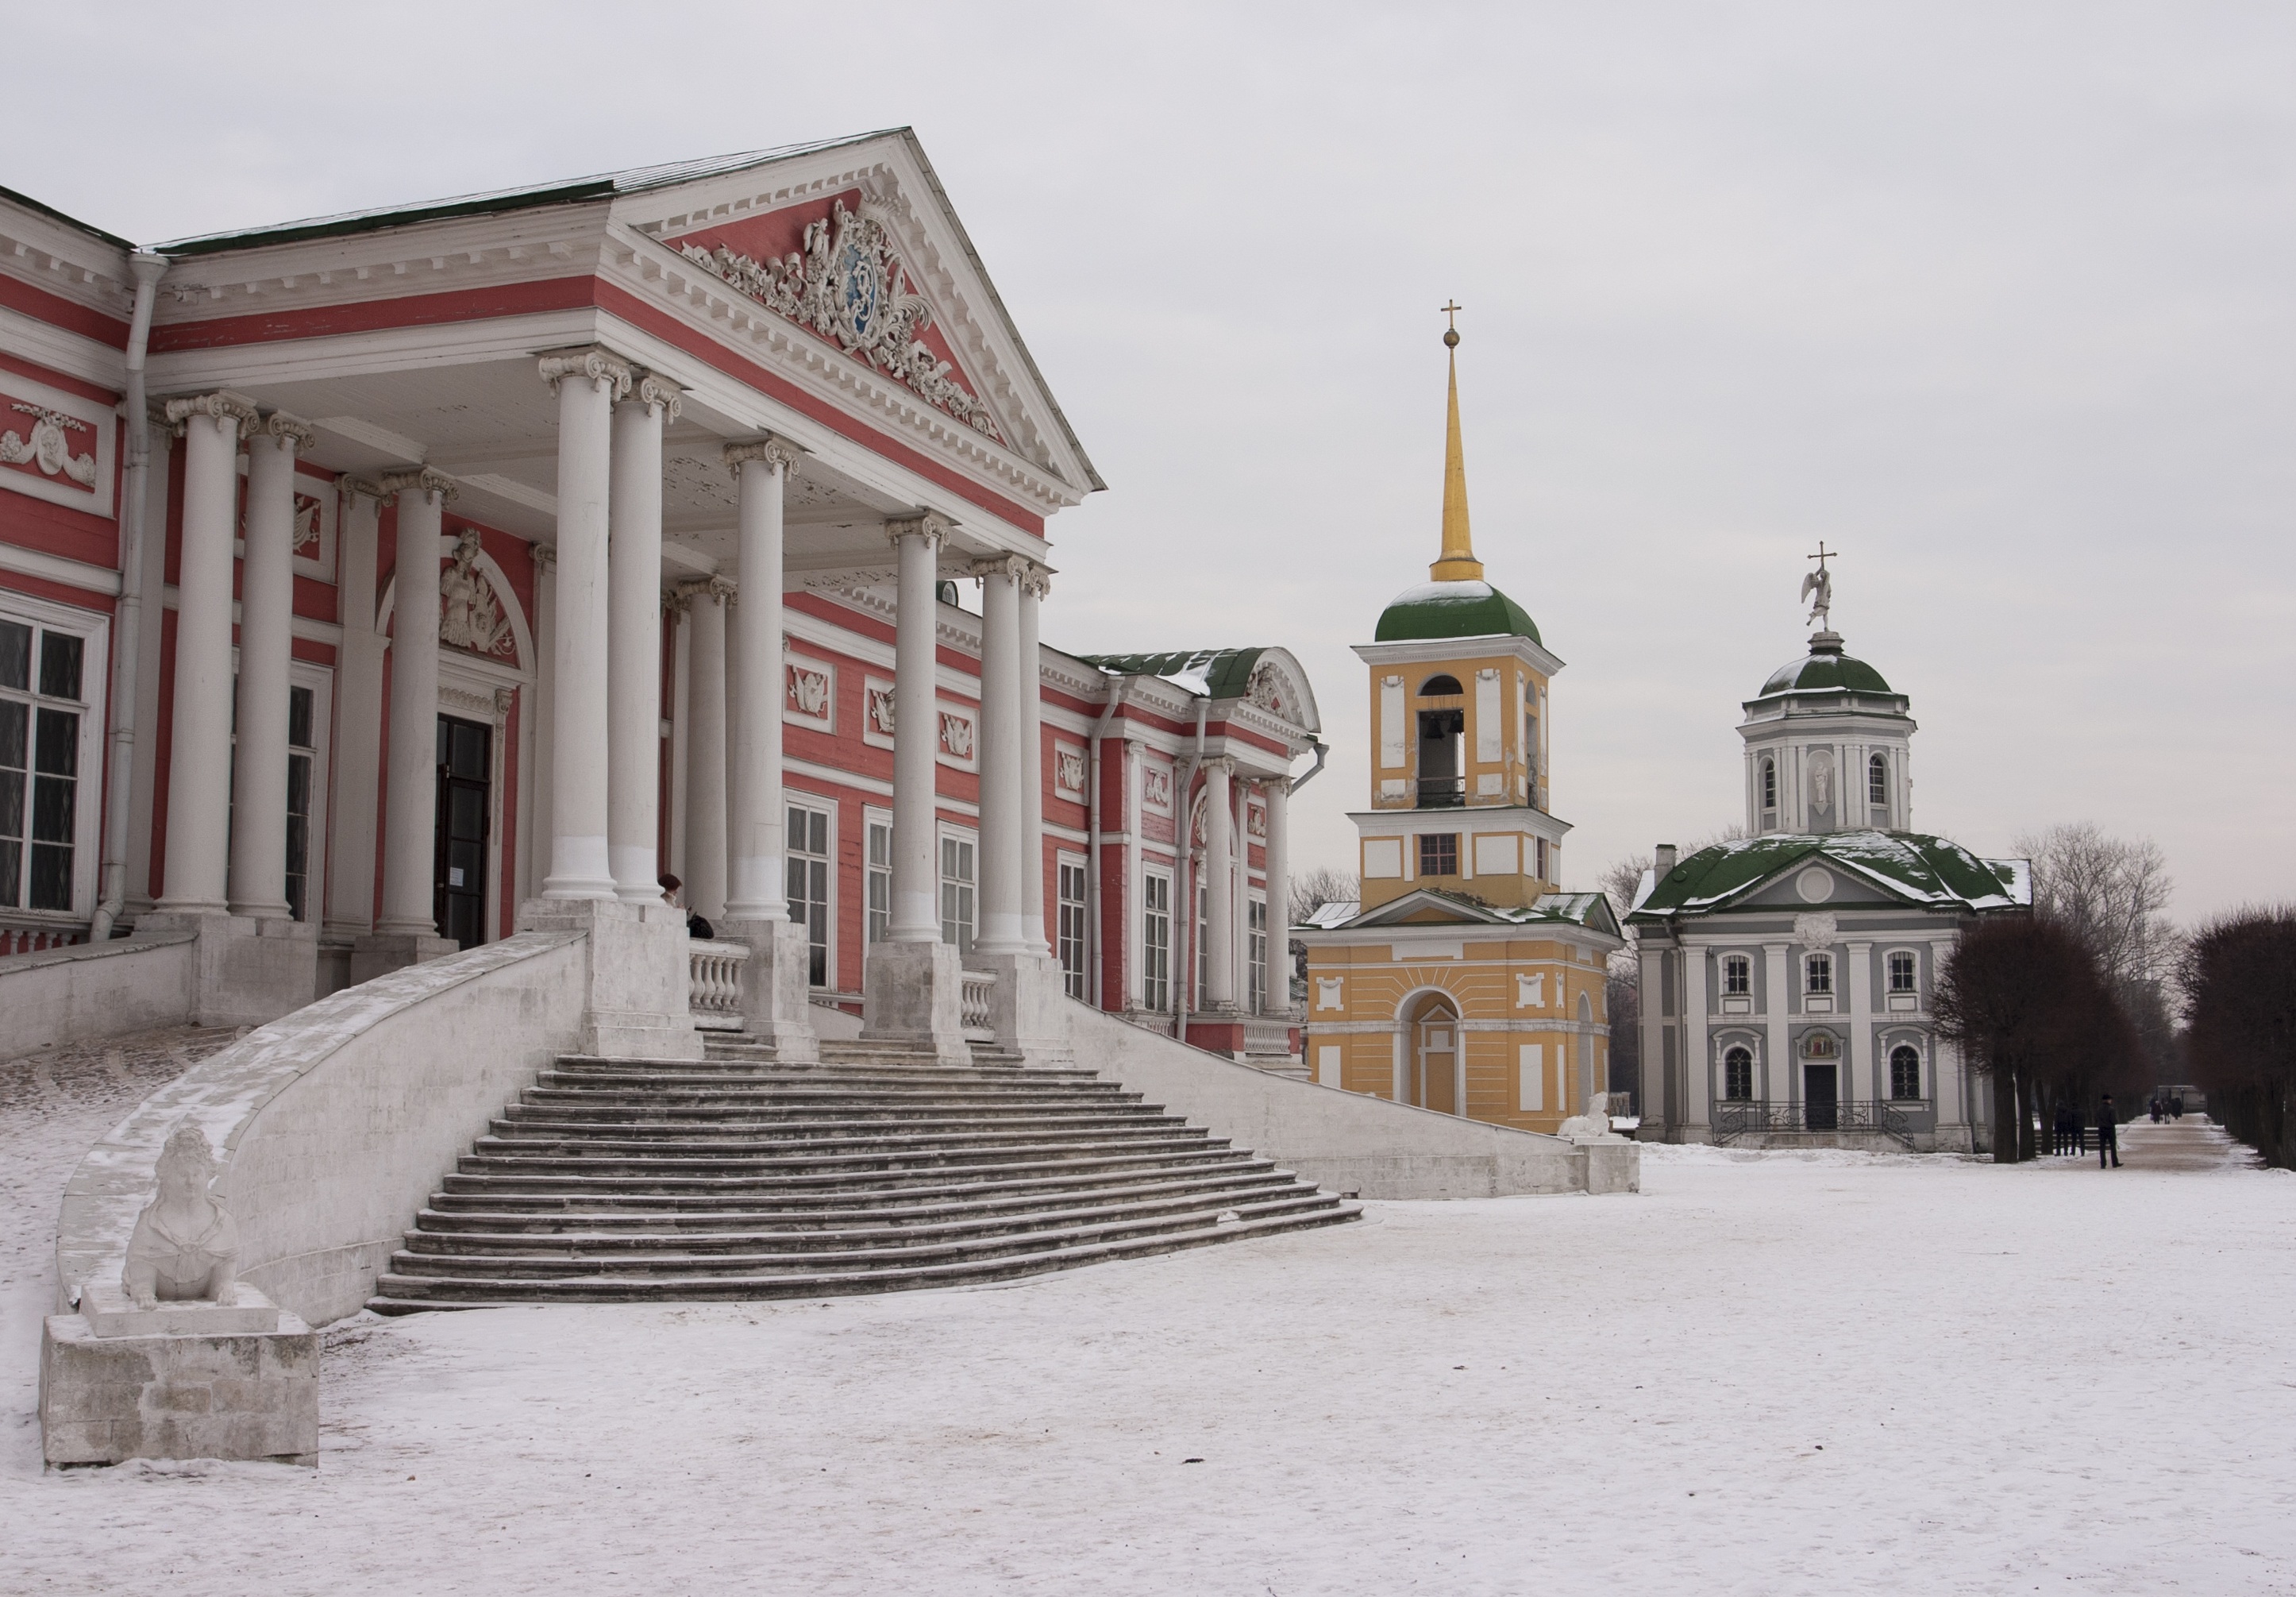
snow, winter, architecture, house, town, building, palace, weather, landmark, church, place of worship, monastery, town square, estate, russia, homestead, partly cloudy, city park